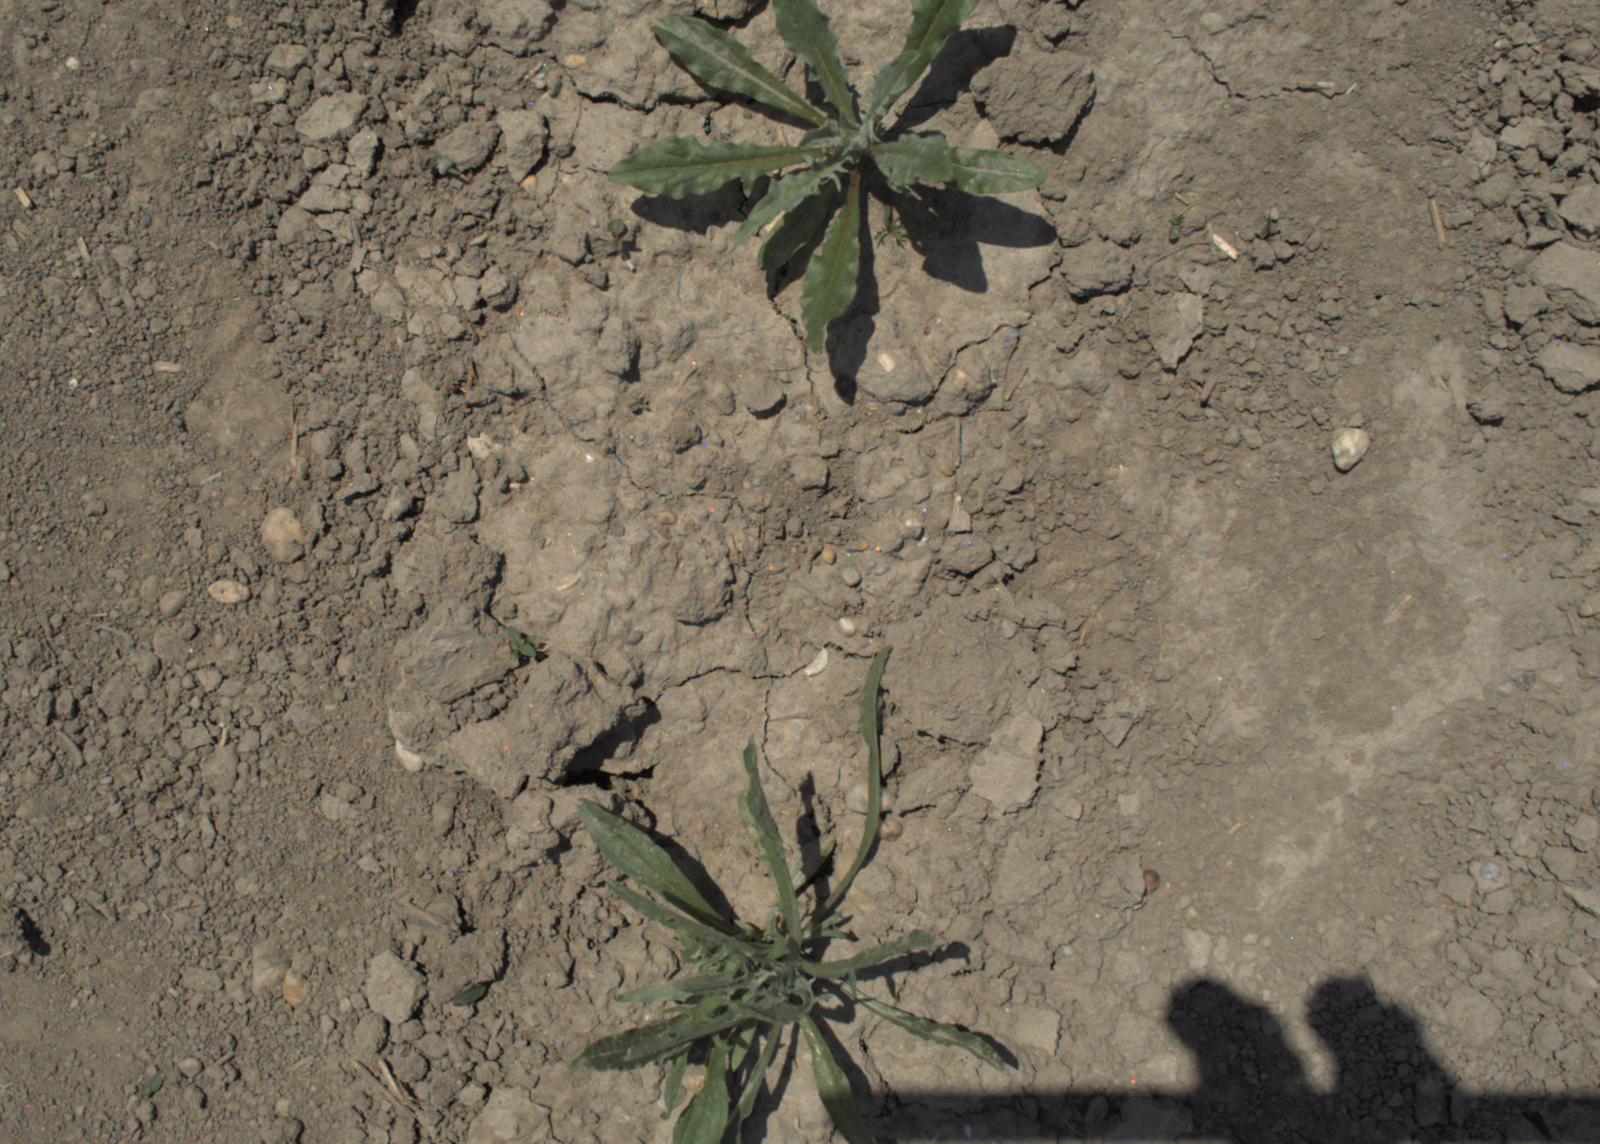
Capture date: 10.06.2021 13:05:57
Weather: sunny
Wind: light
Seeding date: 27.04.2021
Plant canopy height (mm): 797